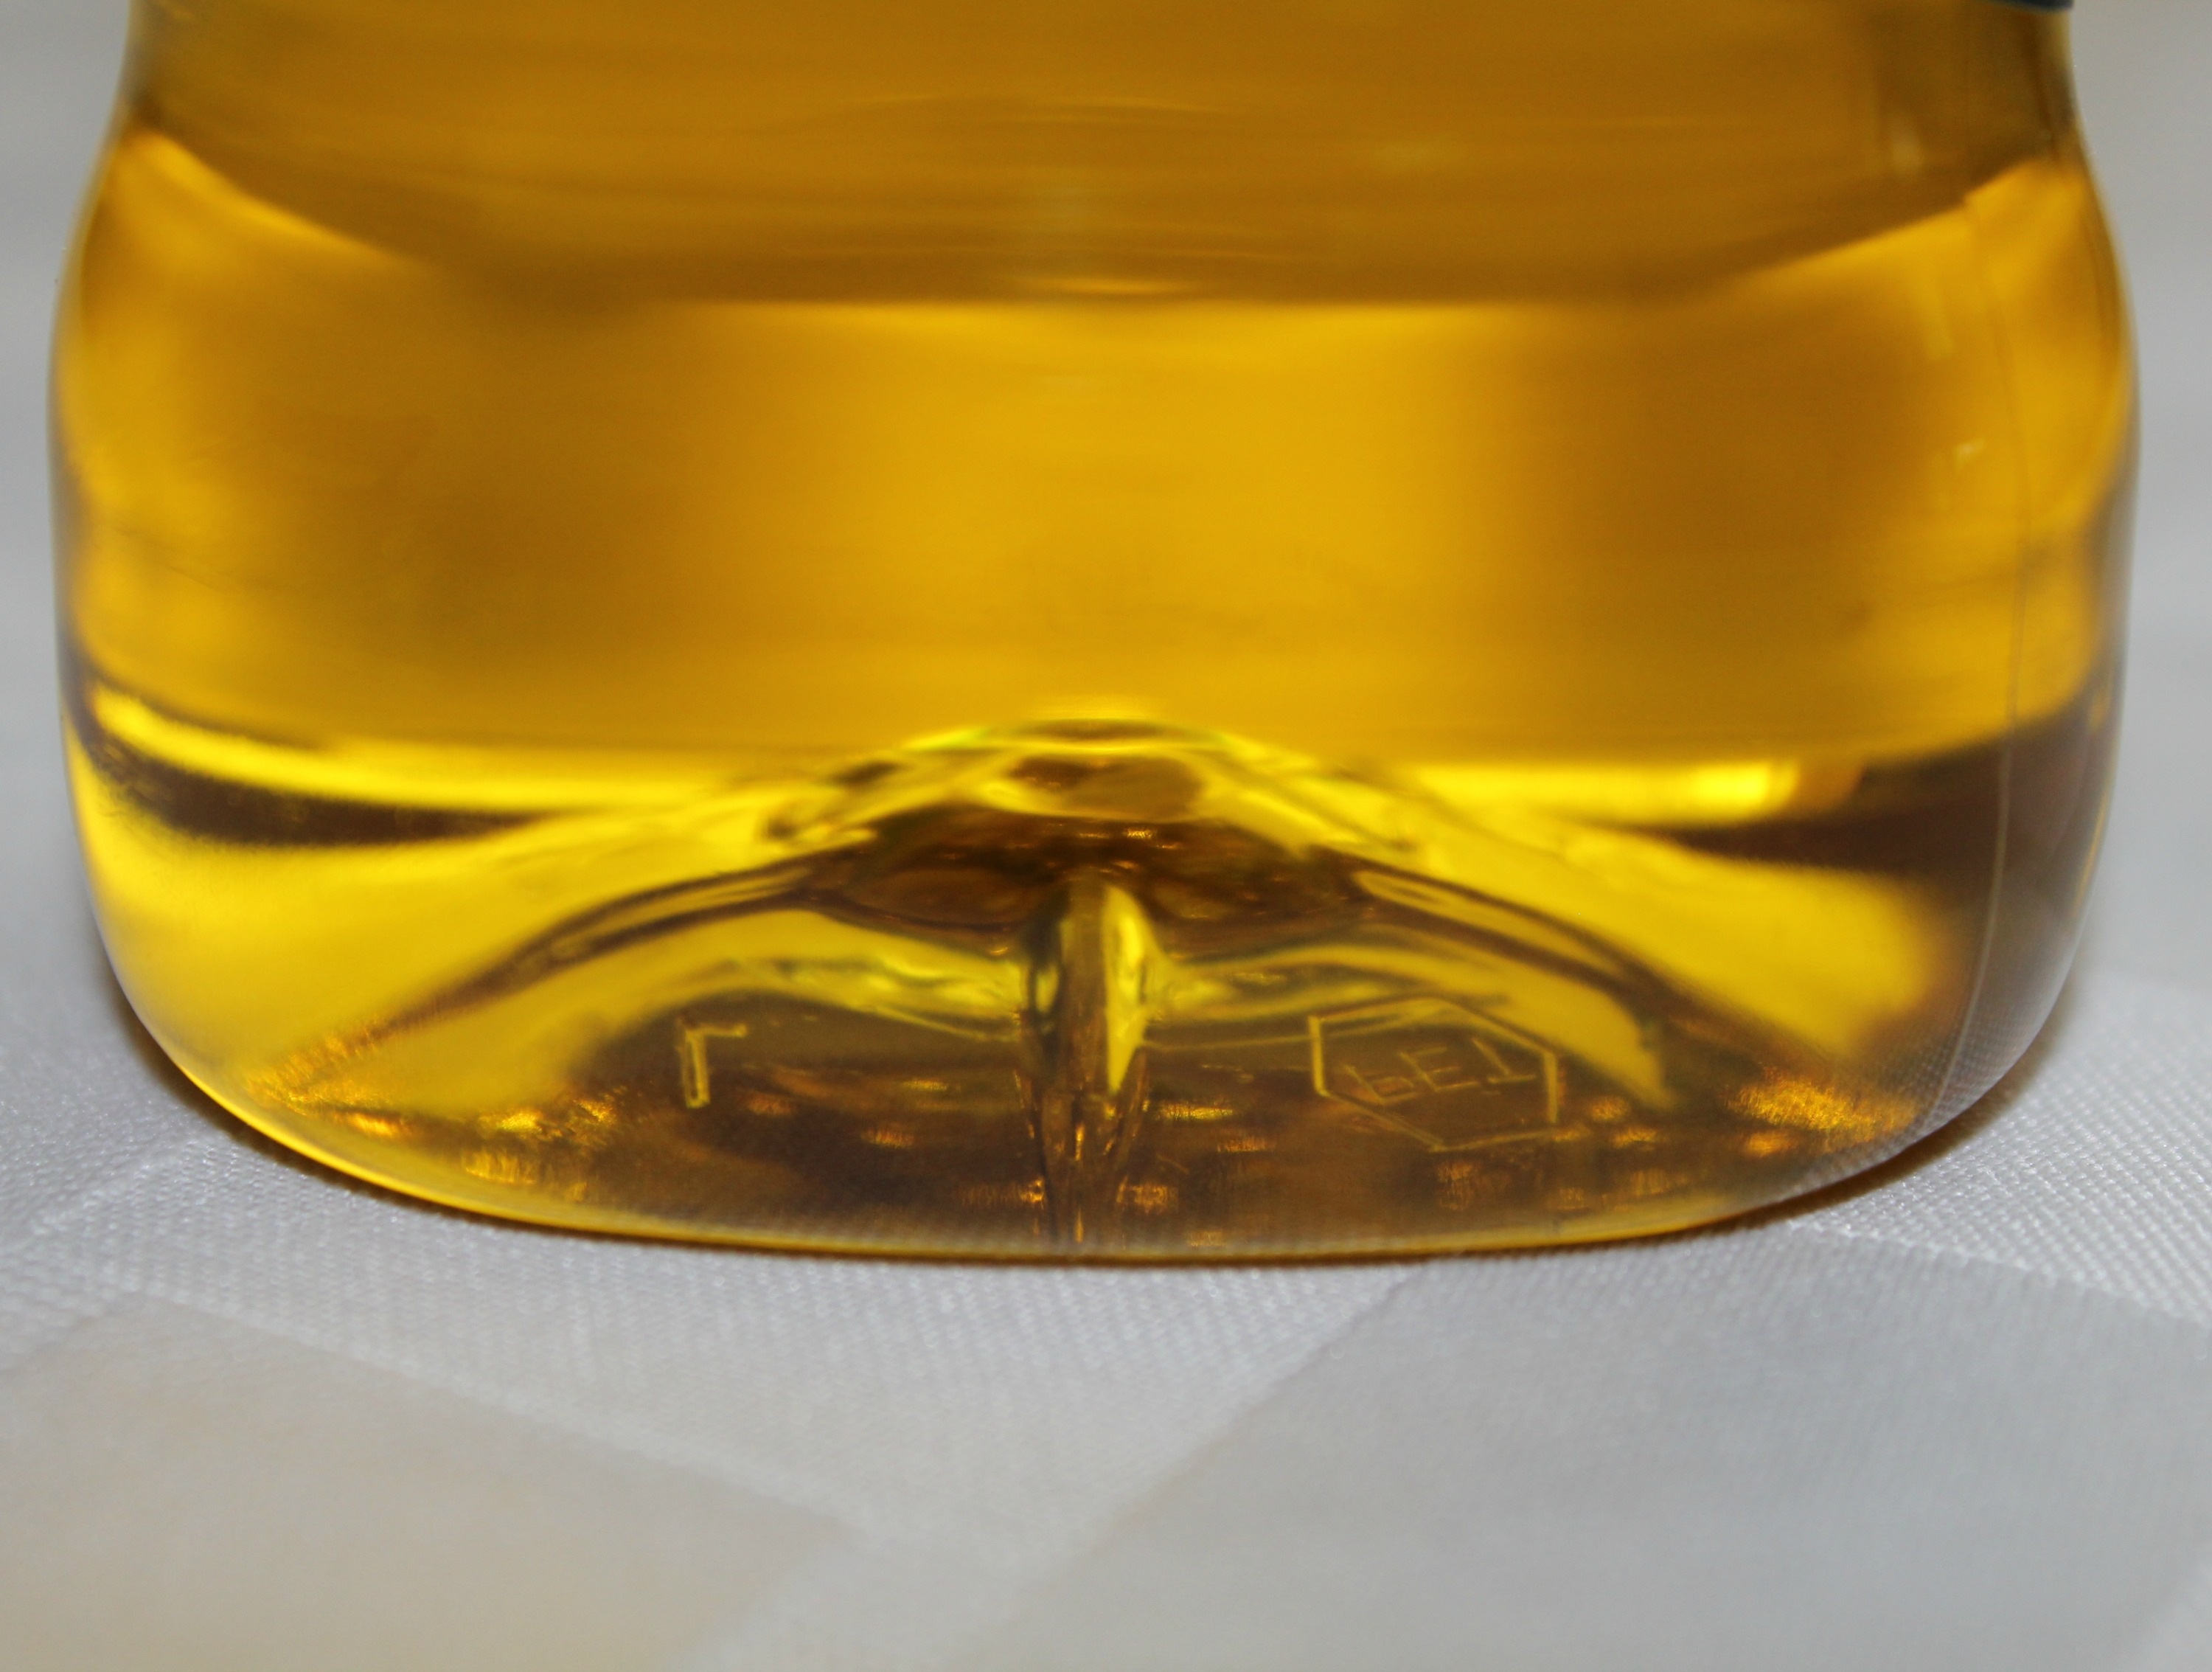
liquid, glass, food, mediterranean, cooking, ingredient, bottle, yellow, healthy, glass bottle, gold, nutrition, whisky, virgin, oil, olive oil, italian, olive, amber, extra, drinkware